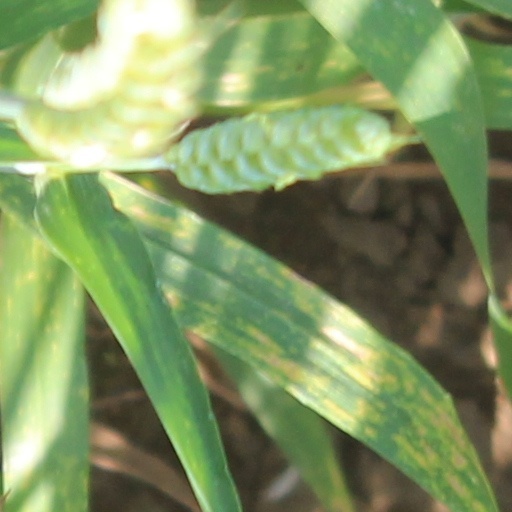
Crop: wheat